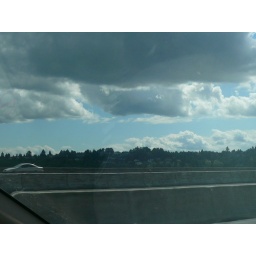
Picture out the window of the car as we are going over a bridge near Seattle.